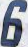
Number: 6